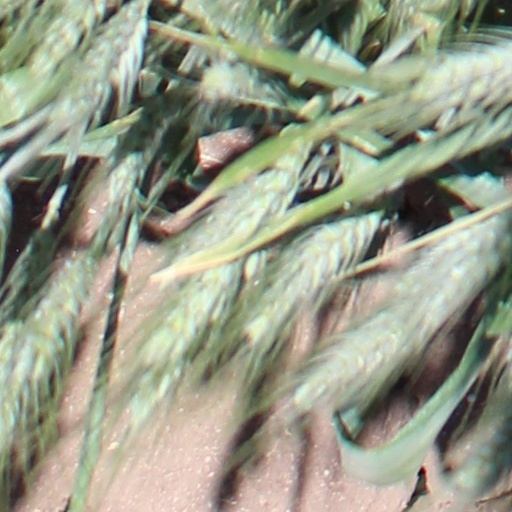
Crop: wheat